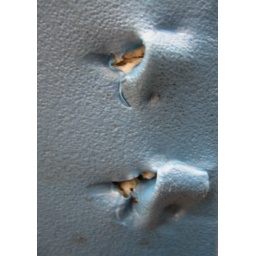
A bear attacked our food box in the middle of the night. These are the teeth marks he left in a cooler.